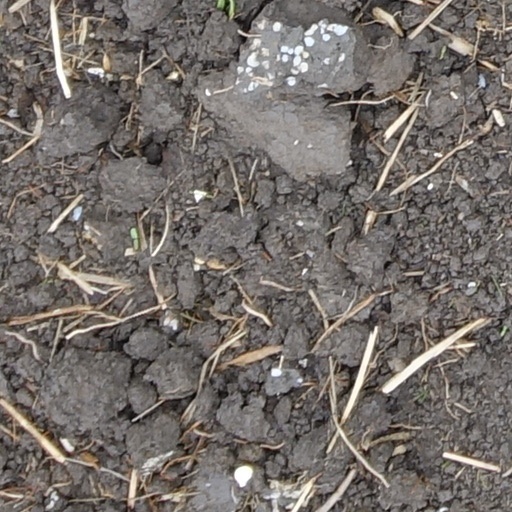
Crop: wheat